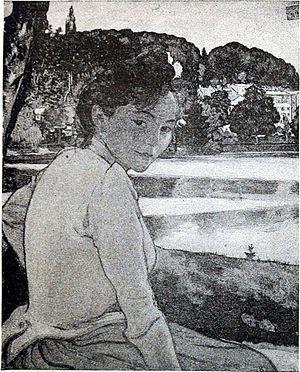
Femme dans paysage, reproduction en noir &amp